Hadrosauridae

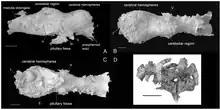
Endocast of an "Amurosaurus" brain in right lateral (A), dorsal (B), and ventral (C) views

Hadrosaurs have been noted as having the most complex brains among ornithopods, and indeed among ornithischian dinosaurs as a whole. The brains of hadrosaurid dinosaurs have been studied as far back at the late 19th century, when Othniel Charles Marsh made an endocast of a specimen then referred to "Claosaurus annectens"; only basic remarks were possible but it was noted that the organ was proportionally small. John Ostrom would give a more informed analysis and review in 1961, pulling on data from "Edmontosaurus regalis", "E. annectens", and "Gryposaurus notabilis" (then considered a synonym of "Kritosaurus"). Though still obviously small, Ostrom recognized that the brains may be more significantly developed than expected, but supported the view that dinosaur brains would have only filled some of the endocranial cavity, limiting possibility of analysis. In 1977 James Hopson introduced the use of estimated encephalization quotients to the topic of dinosaur intelligence, finding "Edmontosaurus" to have an EQ of 1.5, above that of other ornithischians including earlier relatives like "Camptosaurus" and "Iguanodon" and similar to that of carnosaurian theropods and modern crocodilians but below that of coelurosaurian theropods. Reasonings suggested for their comparably high intelligence were the need for acute senses in the lack of defensive weapons, and more complex intraspecific behaviours as indicated by their acoustic and visual display structures.